List of Arthdal Chronicles characters

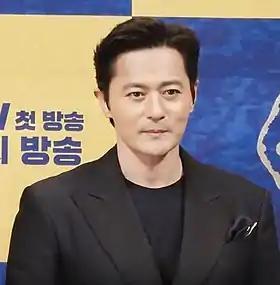
Jang Dong-gun plays Ta-gon

Ta-gon (Jang Dong-gun) is the first son of San-ung, leader of the Arthdal Union. Blessed with both intelligence and physicality, he's a genius strategist and warrior, the head of the Daekan troops. A hero who triumphed over the Neanthals in the Great War through his war strategy. After the Great War, San-ung declared the Great Hunt, and ordered the genocide of the Neanthal. Ta-gon was in the front lines of the Great Hunt, proving his ability. Under leadership of Ta-gon, the Daekan troops not only enforced the Great Hunt, but also pacified rebelling tribes that attempted to riot against the Arthdal Union. Ta-gon's reputation in Arthdal continued to rise.